Tung Fook Church

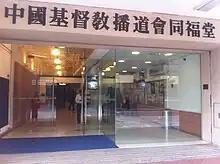
Tung Fook Church entrance along Moreton Terrace in Causeway Bay

E.F.C.C. Tung Fook Church, is a Christian church based in Hong Kong. Established in August 1991, it is part of the Evangelical Free Church of China. The main place of worship is located on 11 in the Causeway Bay area, Hong Kong Island. It had an initial congregation of a few dozens in 1991. 2005 estimate is around 2,500. In 2010, the church has grown up to 4,500.